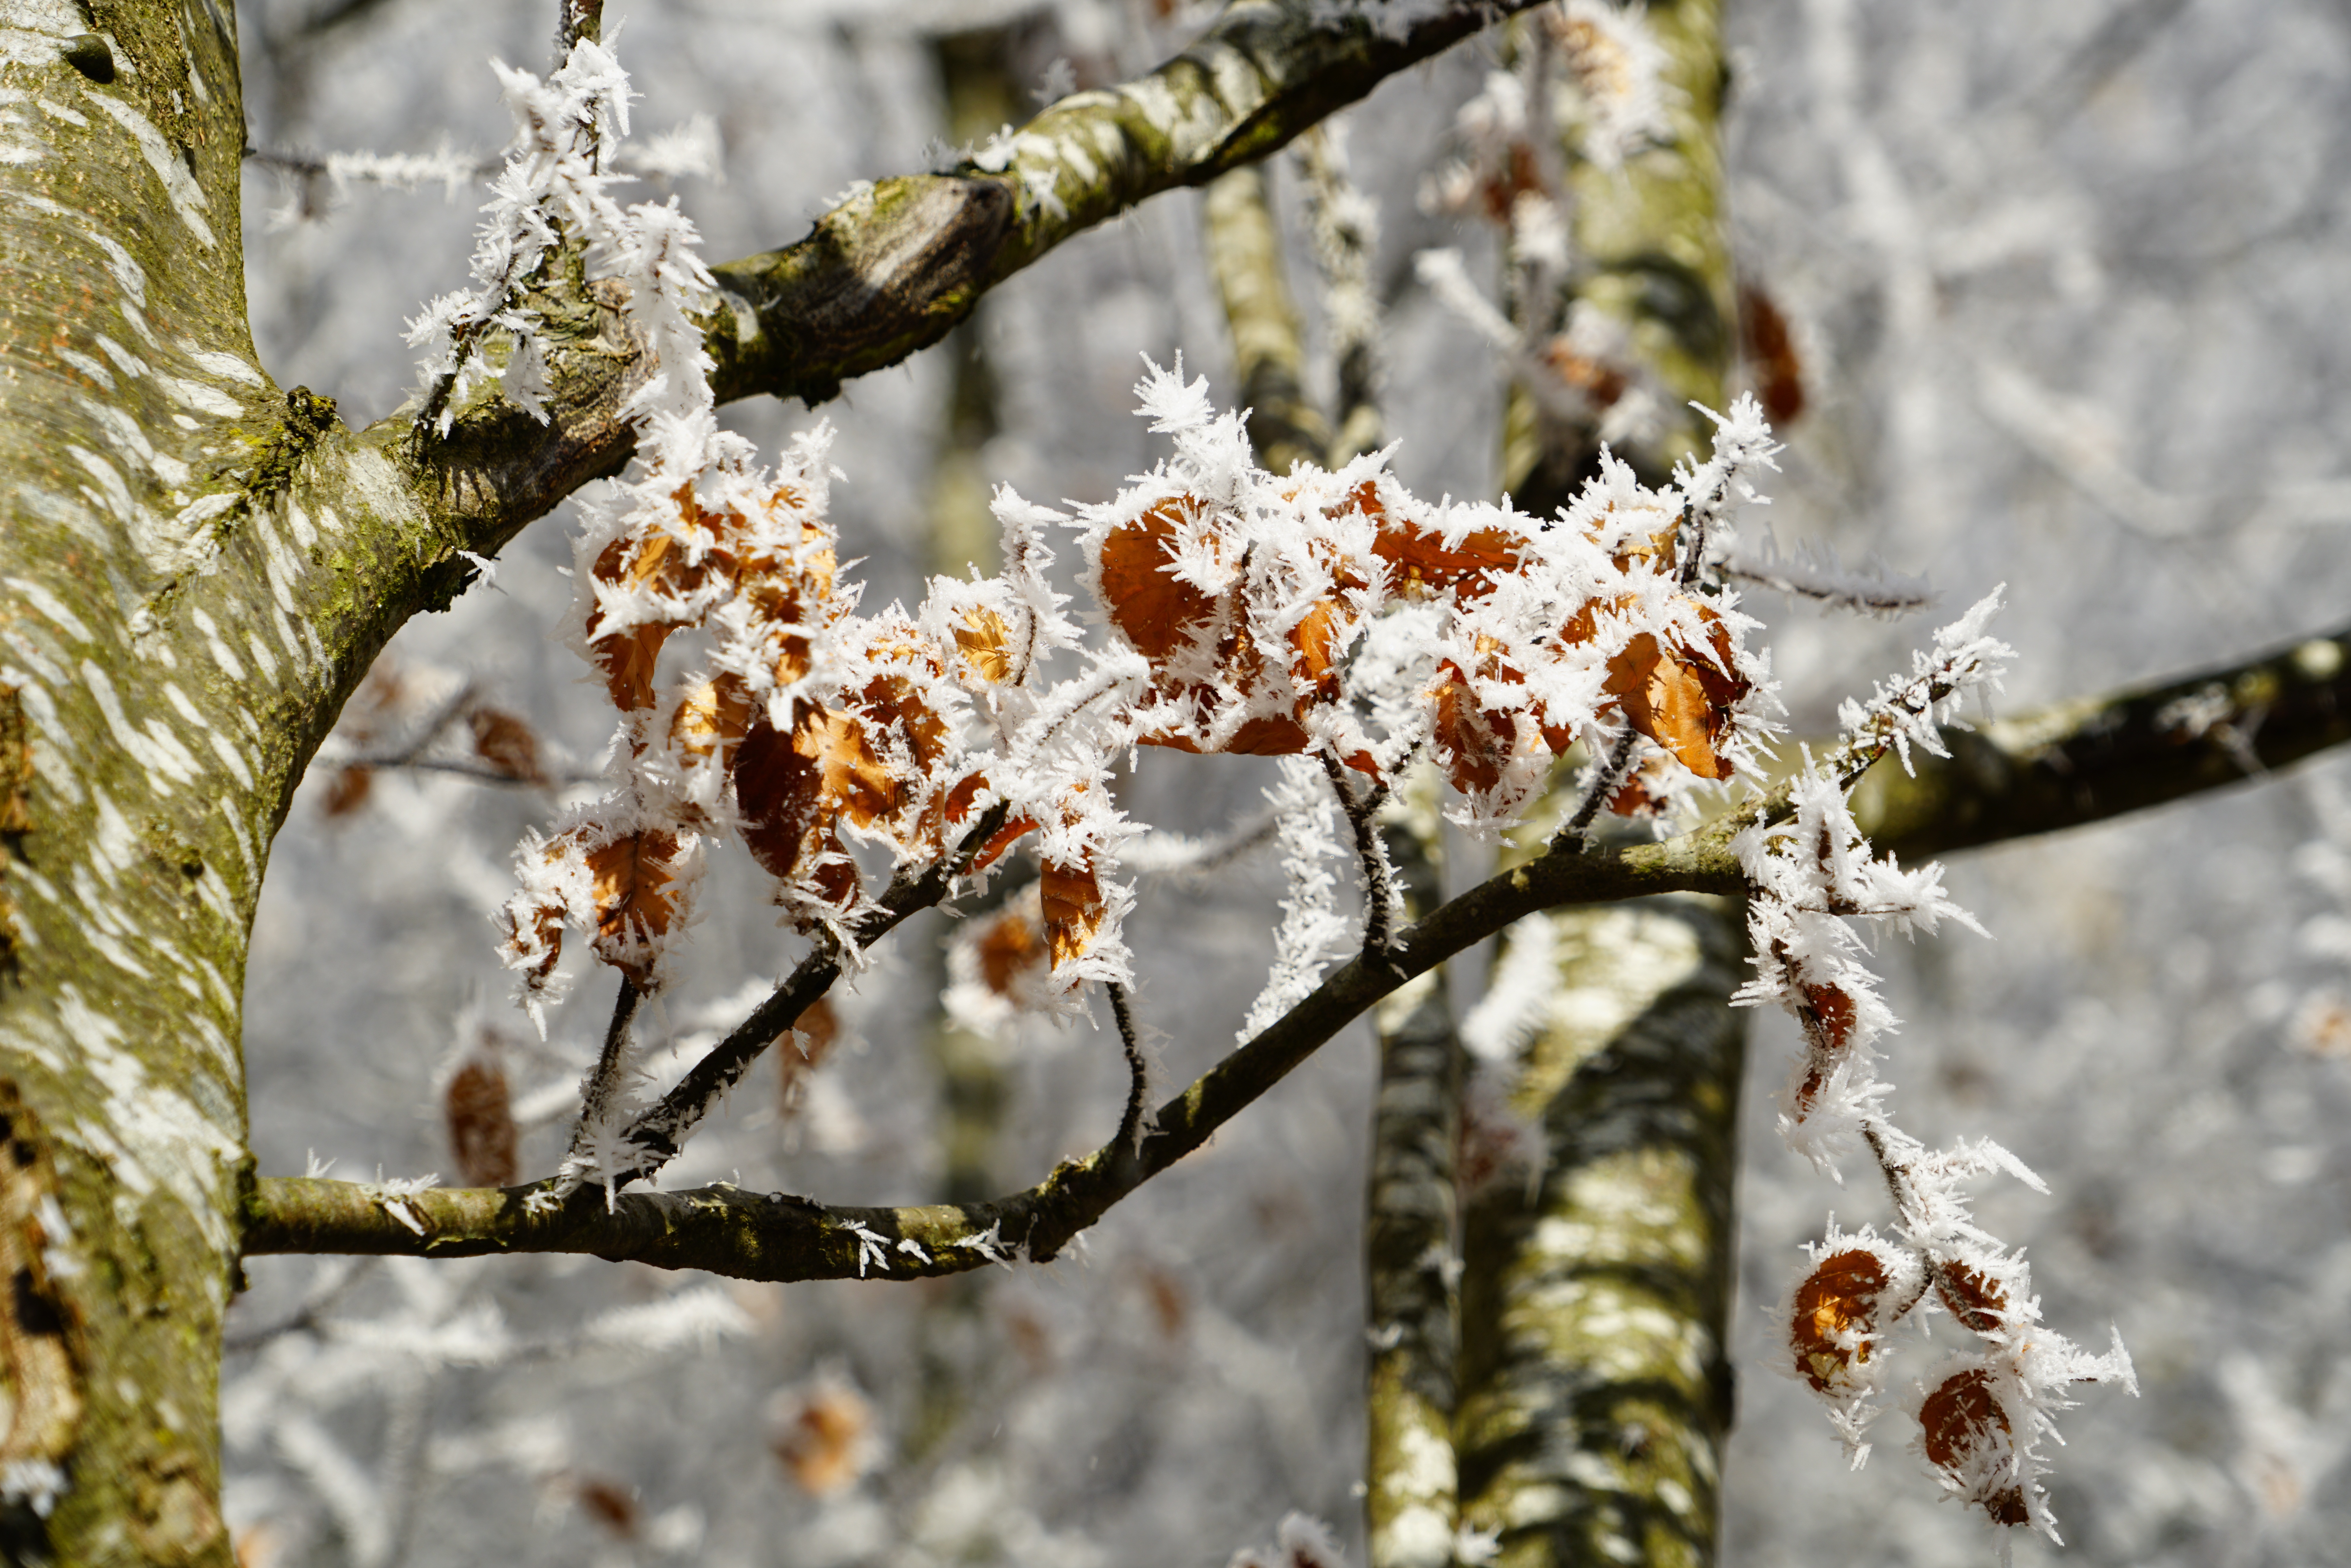
tree, forest, branch, blossom, book, snow, cold, winter, plant, frost, ice, spring, frozen, flora, twig, deciduous, wintry, winter forest, hoarfrost, freezing, eiskristalle, crystals, beech leaves